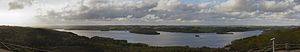
Himmelbjerget / Mindestenene / Postament
:Image:Himmelbjerget Panorama.jpg